Edmund Rice (Medal of Honor)

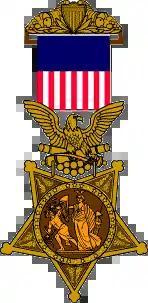
Medal of Honor 1862–1896 version

Rice retired on August 14, 1903, with the rank of brigadier general. He became a member of the Medal of Honor Legion, Military Order of the Loyal Legion, Grand Army of the Republic, Society of Prisoners of War, Sons of the Revolution, Sons of the American Revolution, Society of the Army of the Potomac, and the General Society of the War of 1812. General Rice served as Grand Marshal of Ceremonies at the Louisiana Purchase Exposition in 1904, and he spent the summer of 1905 with his daughter Corinne and her husband.